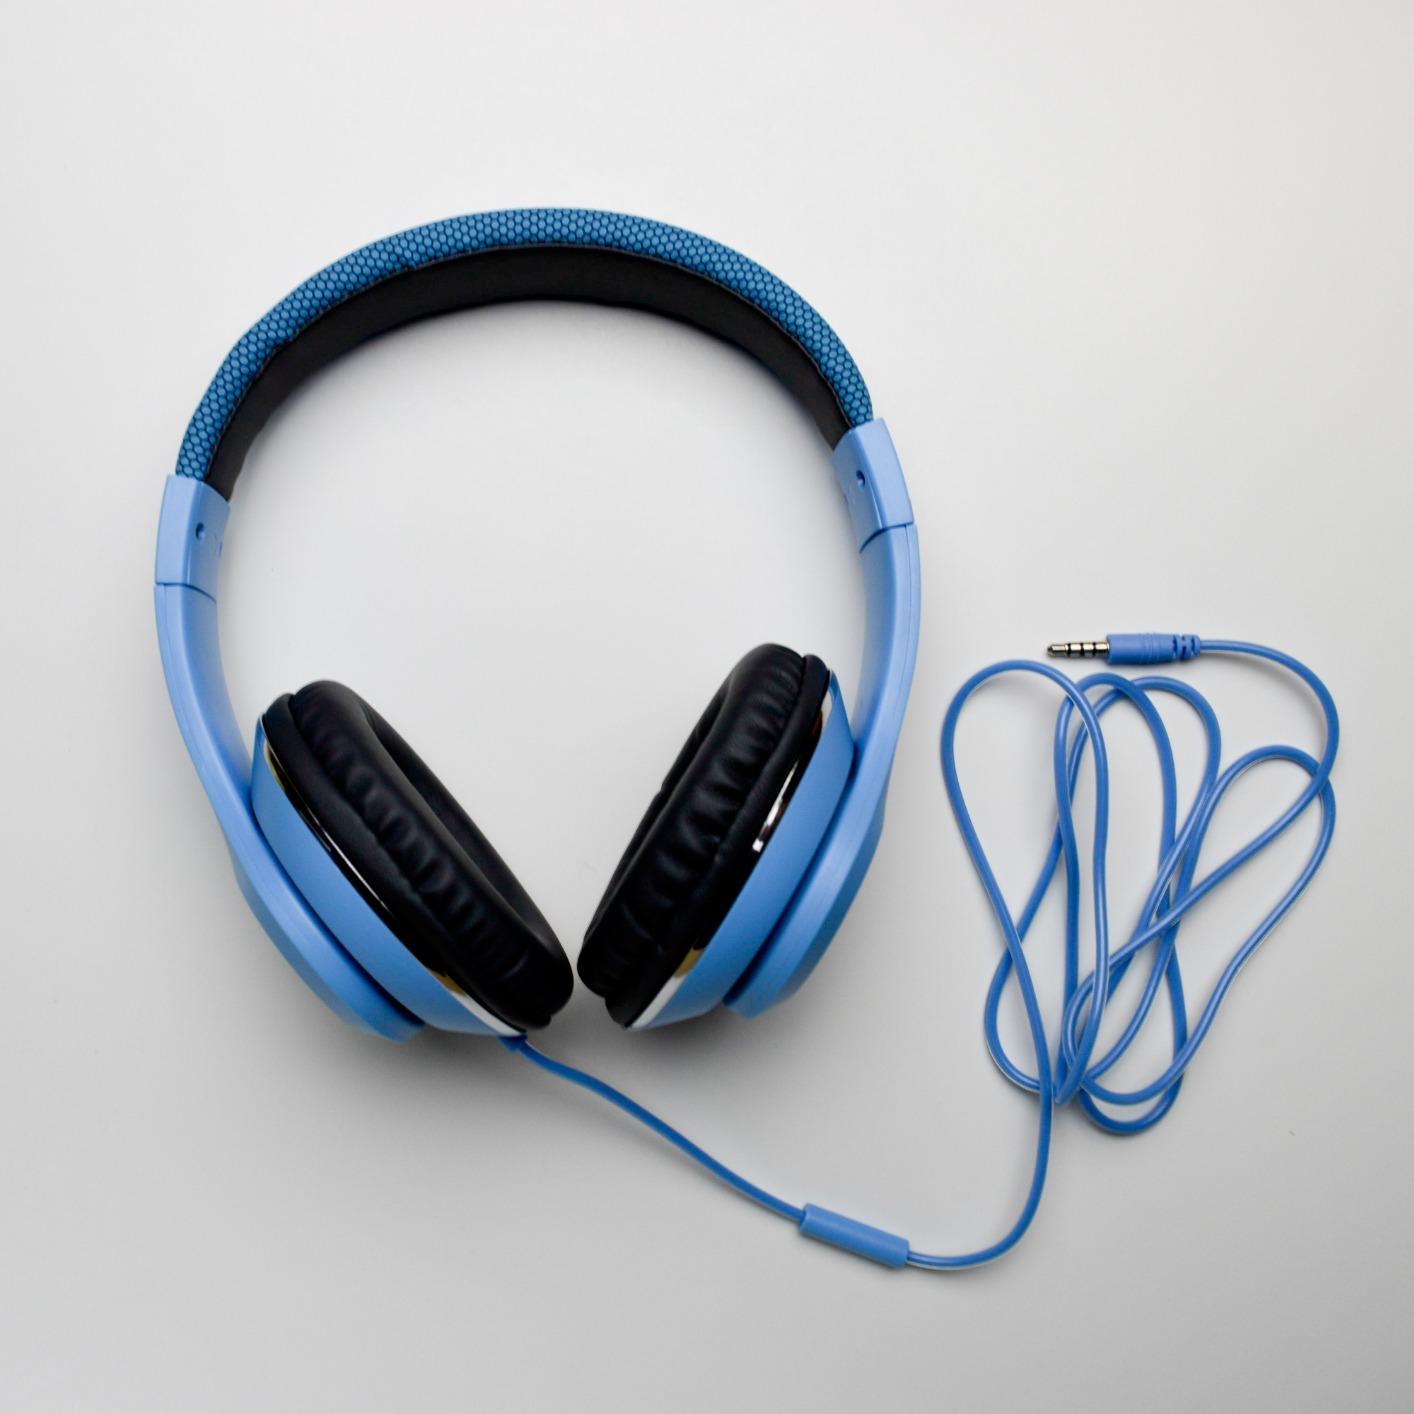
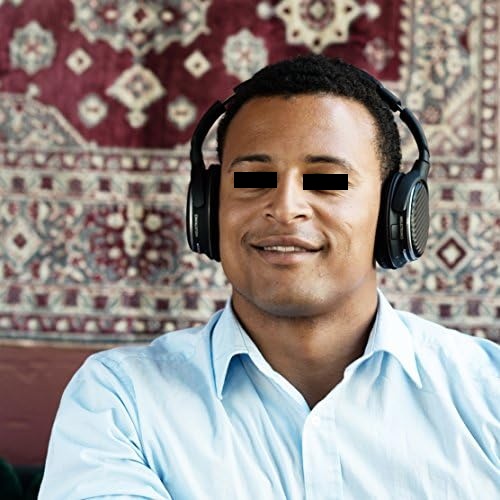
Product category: headphones
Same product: no